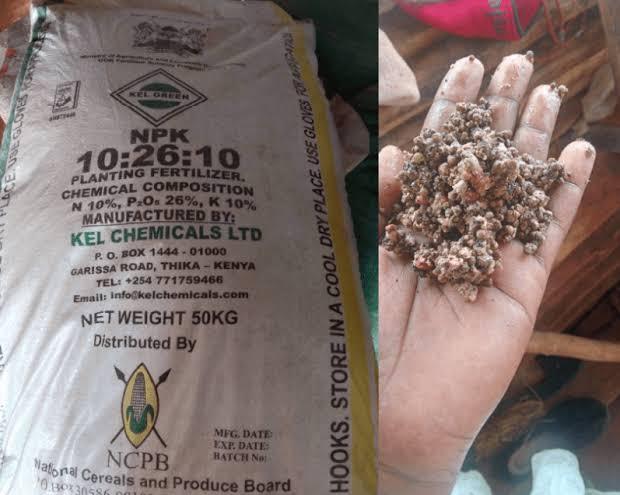
Mbolea ya kisasa ya kemikali iliyotengenezwa kiwandani, iliyohifadhiwa kwenye mifuko mkubwa, ambayo ipo tayari kwenda kumwagwa shambani ili mimea iweze kukua vizuri na baadae kutoa mazao mengi, kwa ajili ya kwenda kuyauza sokoni na viwandani.